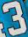
Number: 3